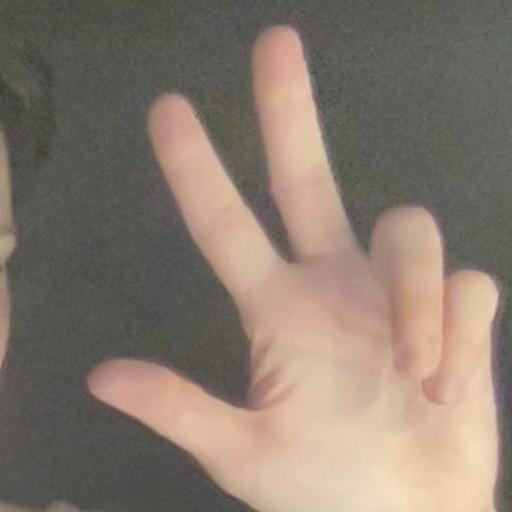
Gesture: three2